Fallen Angel (1945 film)

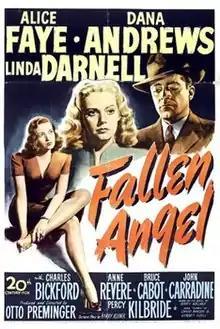
Theatrical release poster

Fallen Angel is a 1945 American film noir directed by Otto Preminger, with cinematography by Joseph LaShelle, who had also worked with Preminger on "Laura" a year before. The film features Alice Faye, Dana Andrews, Linda Darnell and Charles Bickford. "Fallen Angel" was Faye's last film as a major Hollywood star, and she did not appear in another film until "State Fair" (1962).